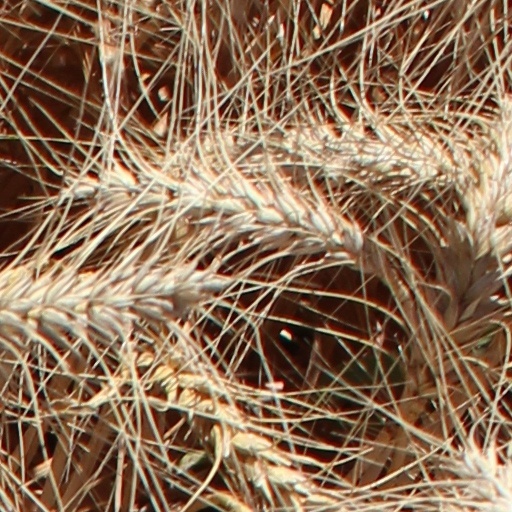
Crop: wheat